Keyser Township School 8

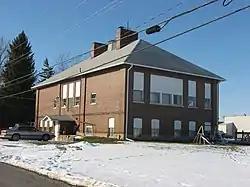
Keyser Township School 8, January 2013

Keyser Township School 8 is a historic school building located at Garrett, DeKalb County, Indiana. It was built in 1914, and is a one-story, Romanesque Revival-style brick building on a raised basement. It has a hipped roof. The building was converted to apartments in 1956.